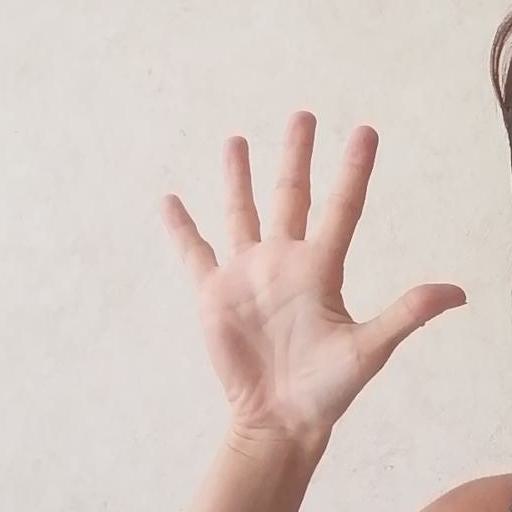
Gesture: palm